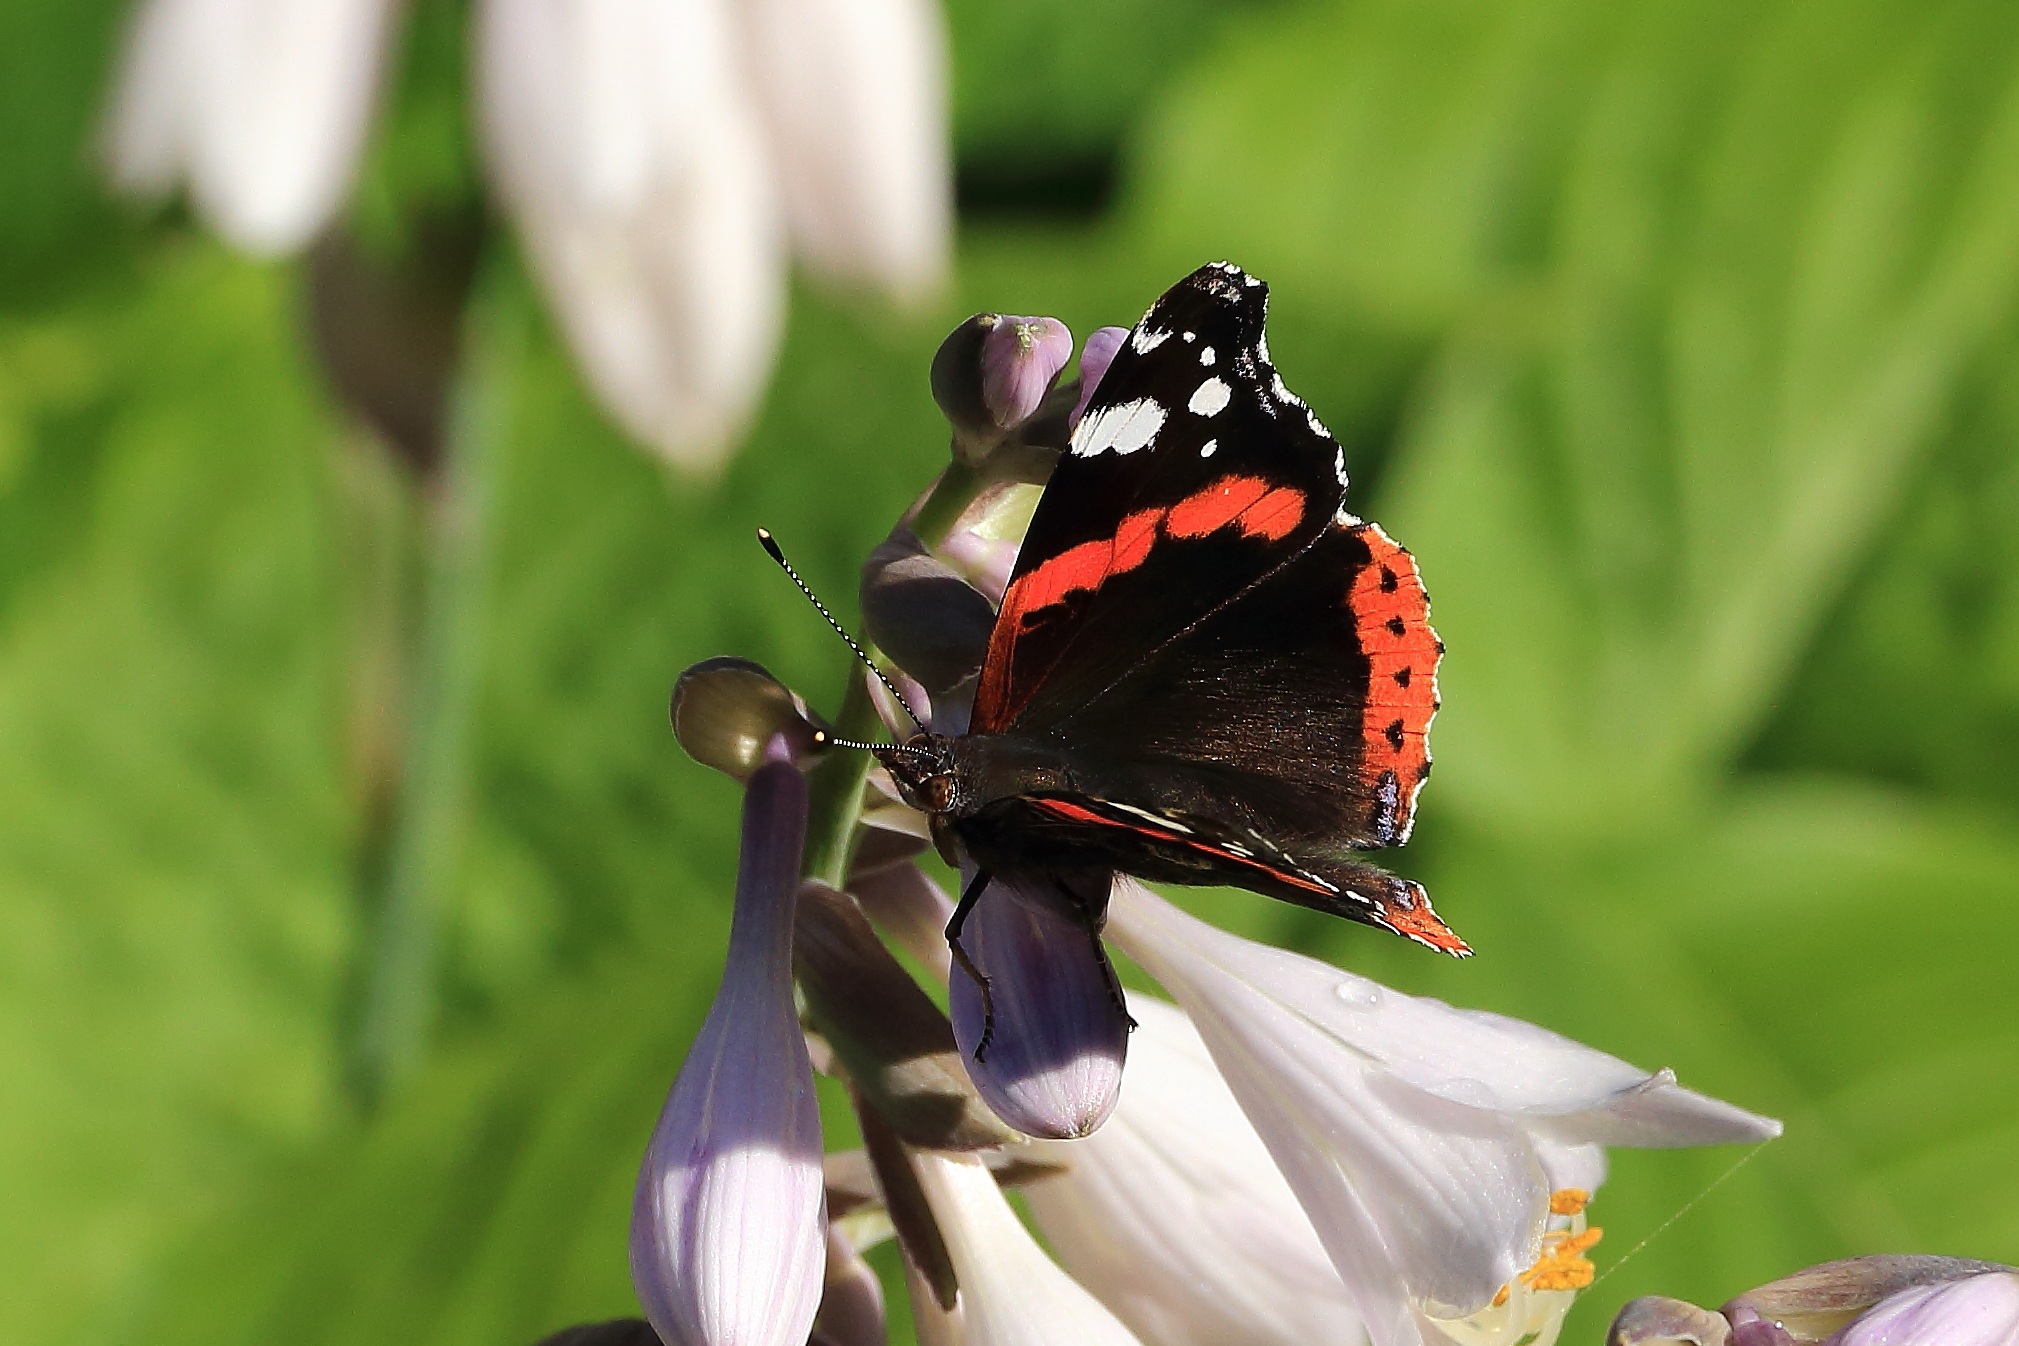
nature, plant, flower, petal, insect, botany, butterfly, flora, fauna, invertebrate, wildflower, close up, nectar, admiral, macro photography, arthropod, pollinator, moths and butterflies